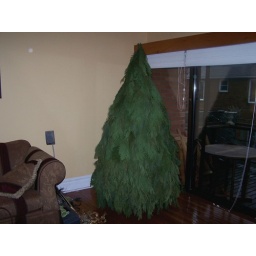
First we start by hand making the bare tree